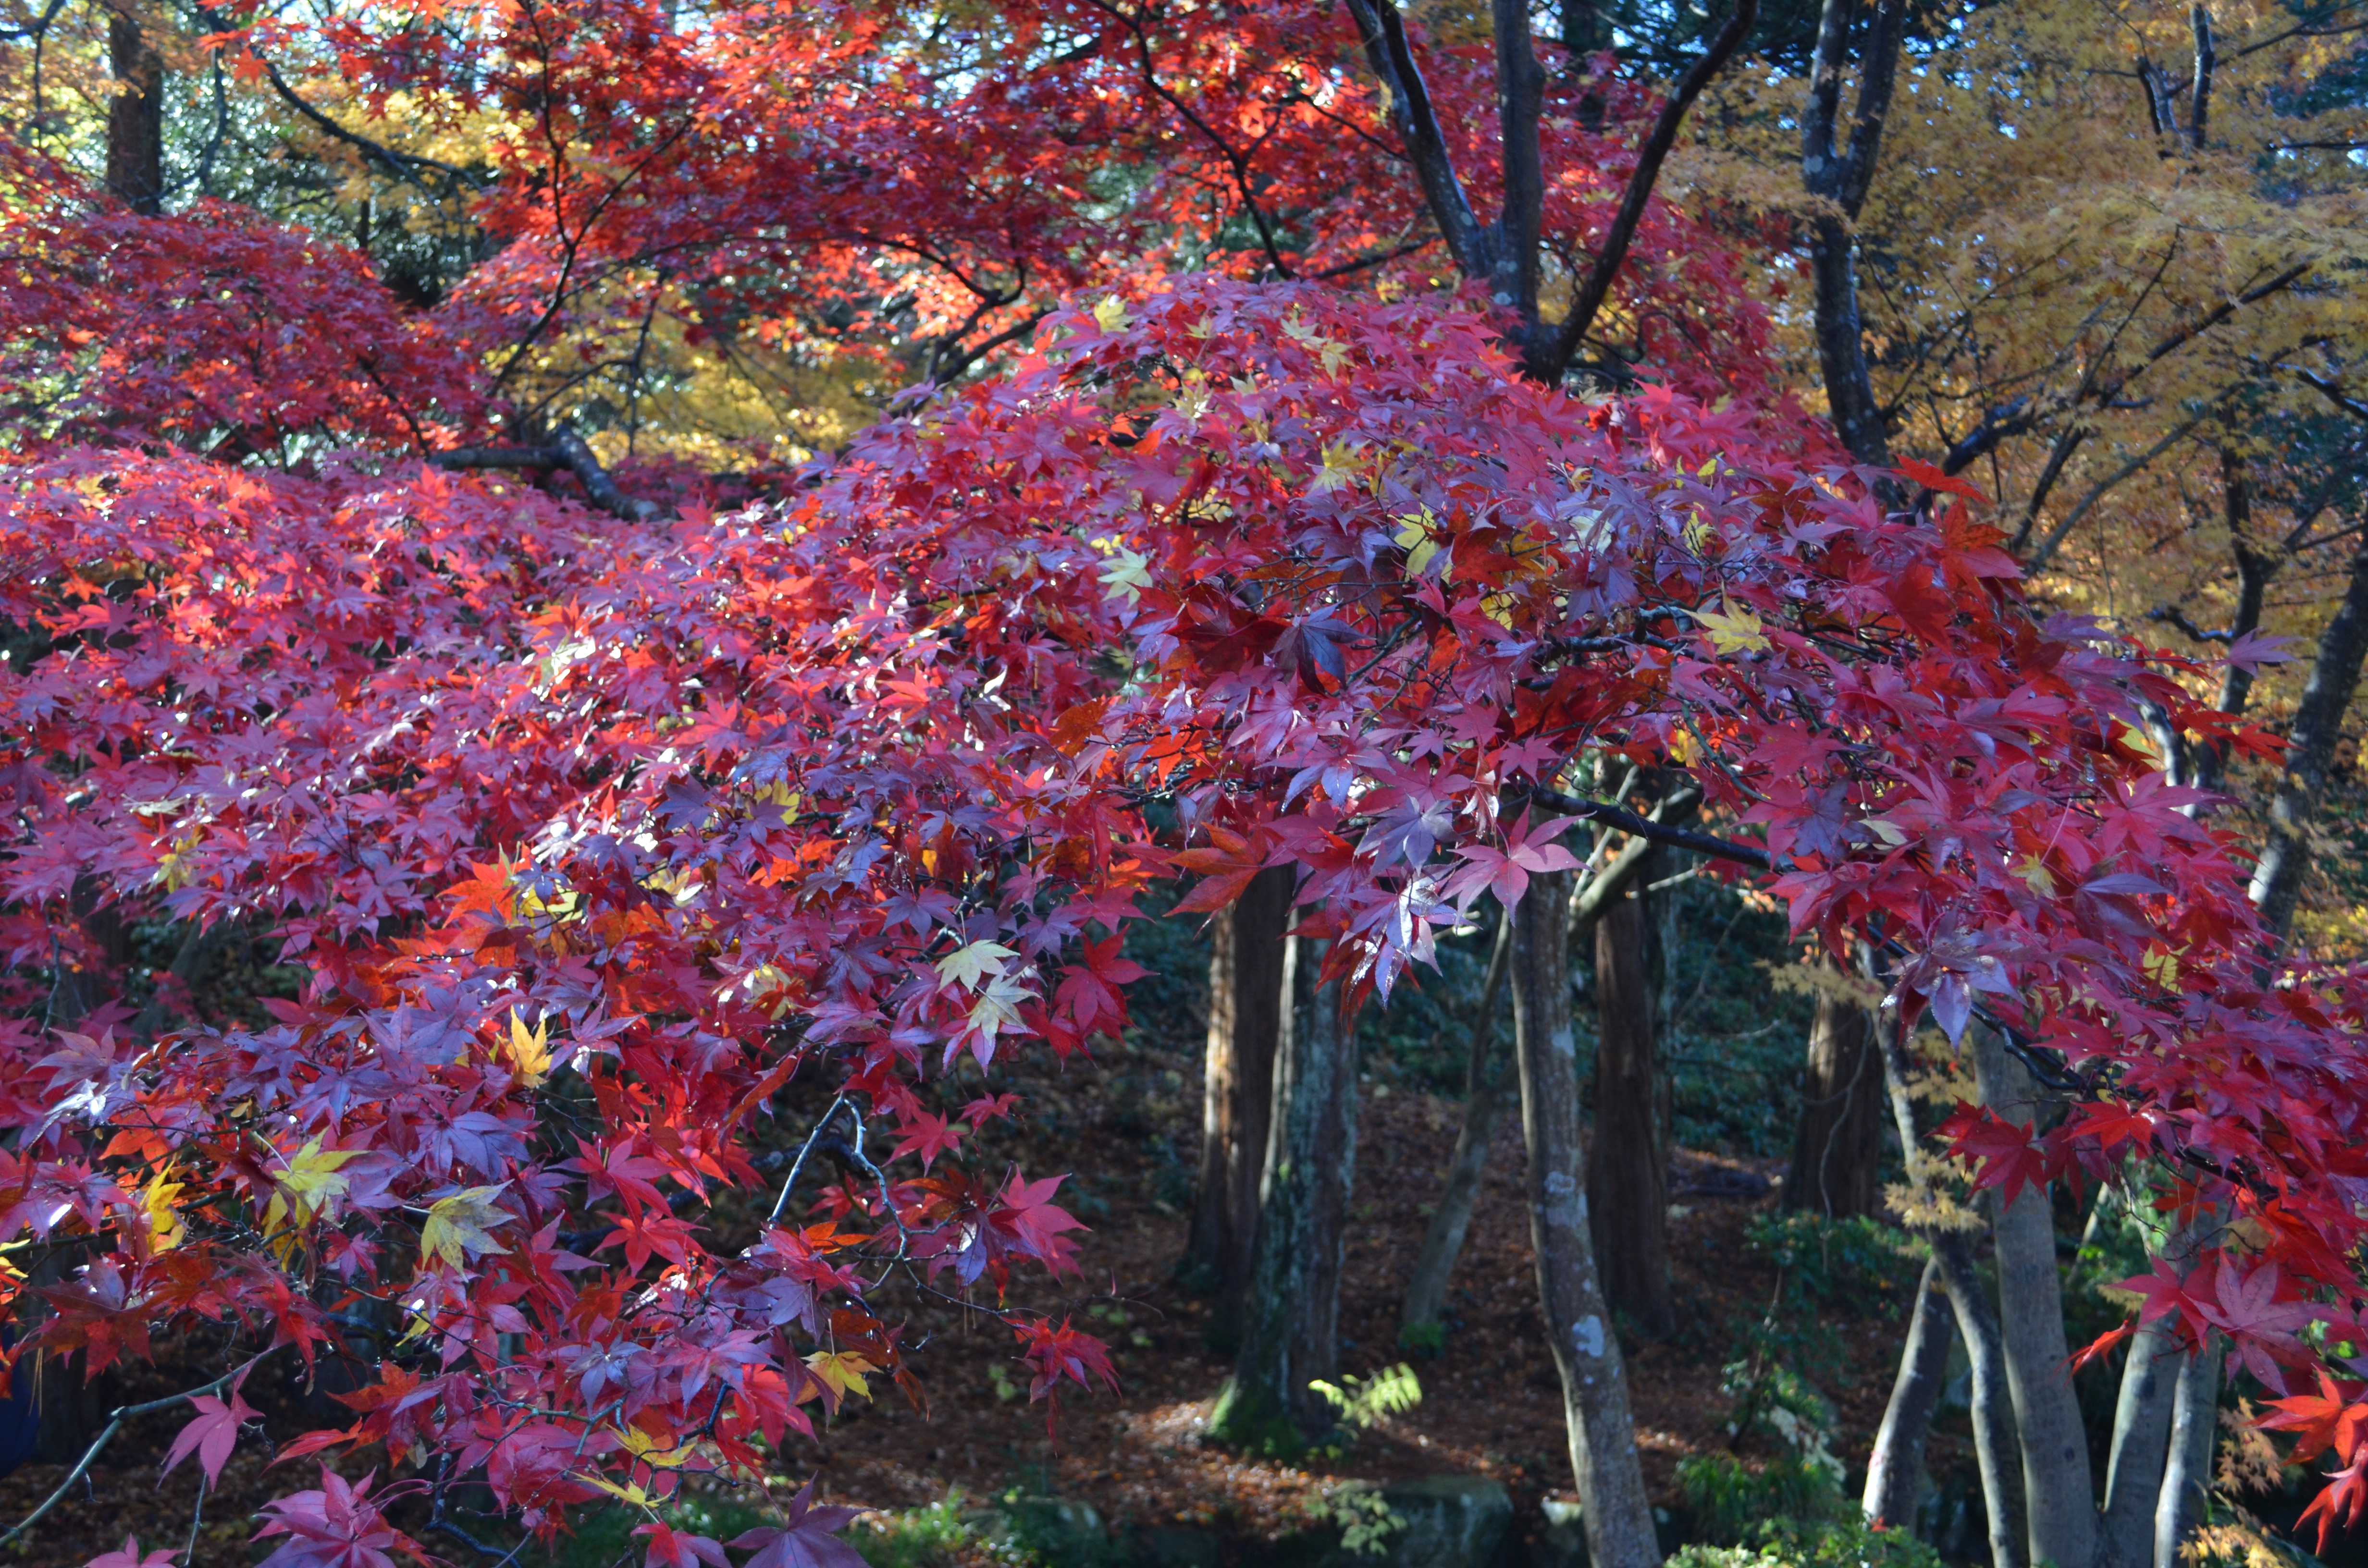
tree, plant, leaf, flower, autumn, season, maple tree, shrub, deciduous, flowering plant, woody plant, land plant